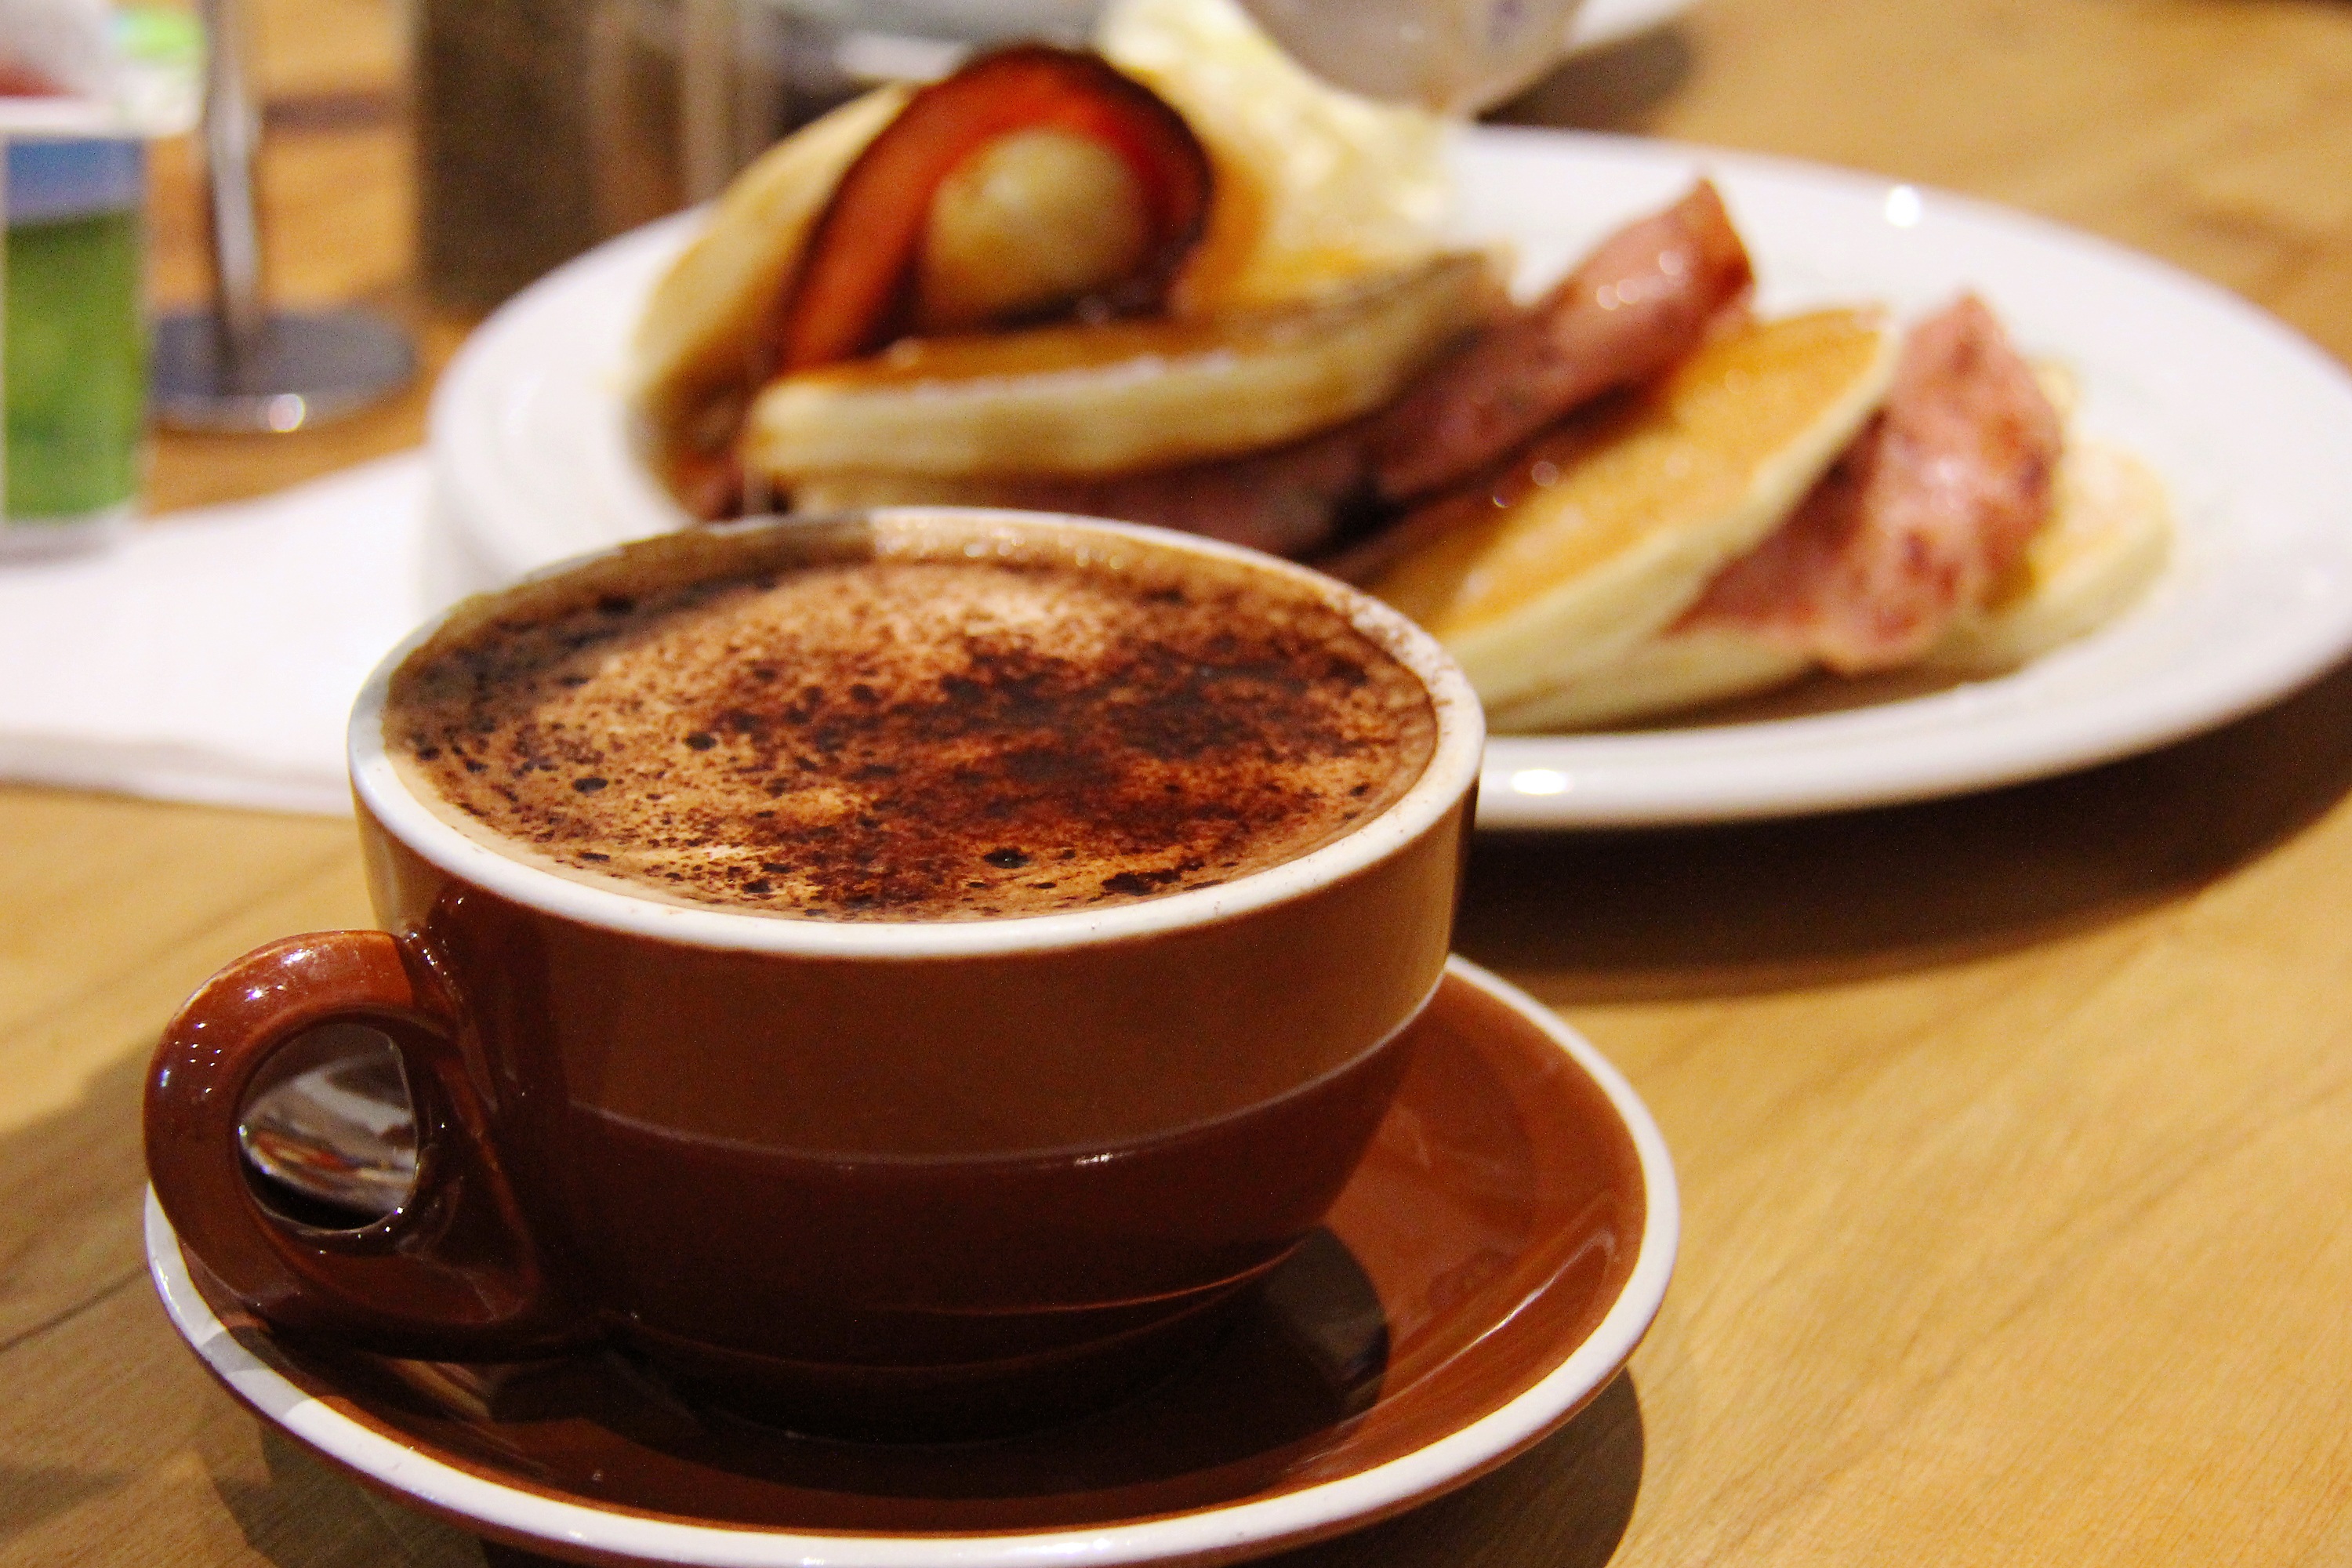
coffee, dish, meal, food, drink, breakfast, lunch, cream, delicious, happy, meals, new zealand, western, ham, yummy, hungry, pancakes